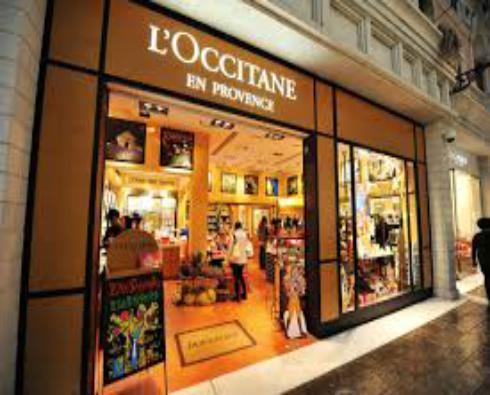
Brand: L'OCCITANE
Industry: Necessities